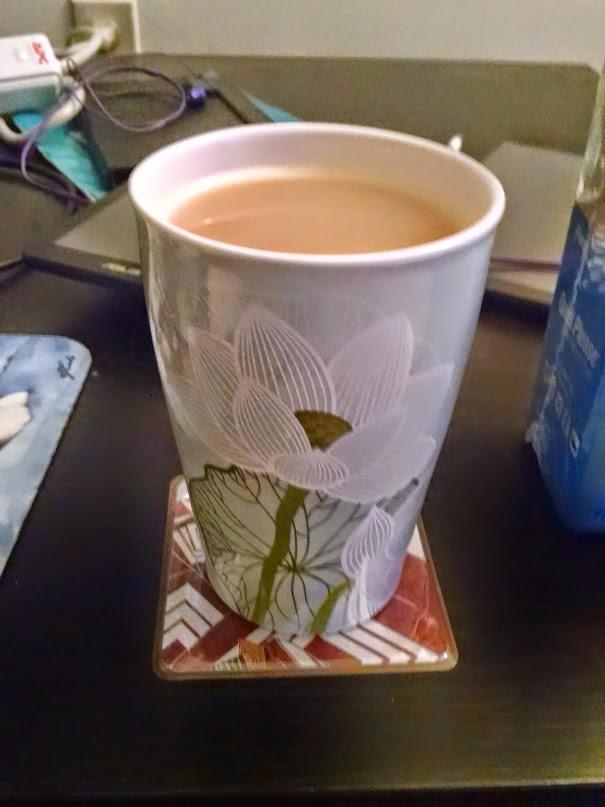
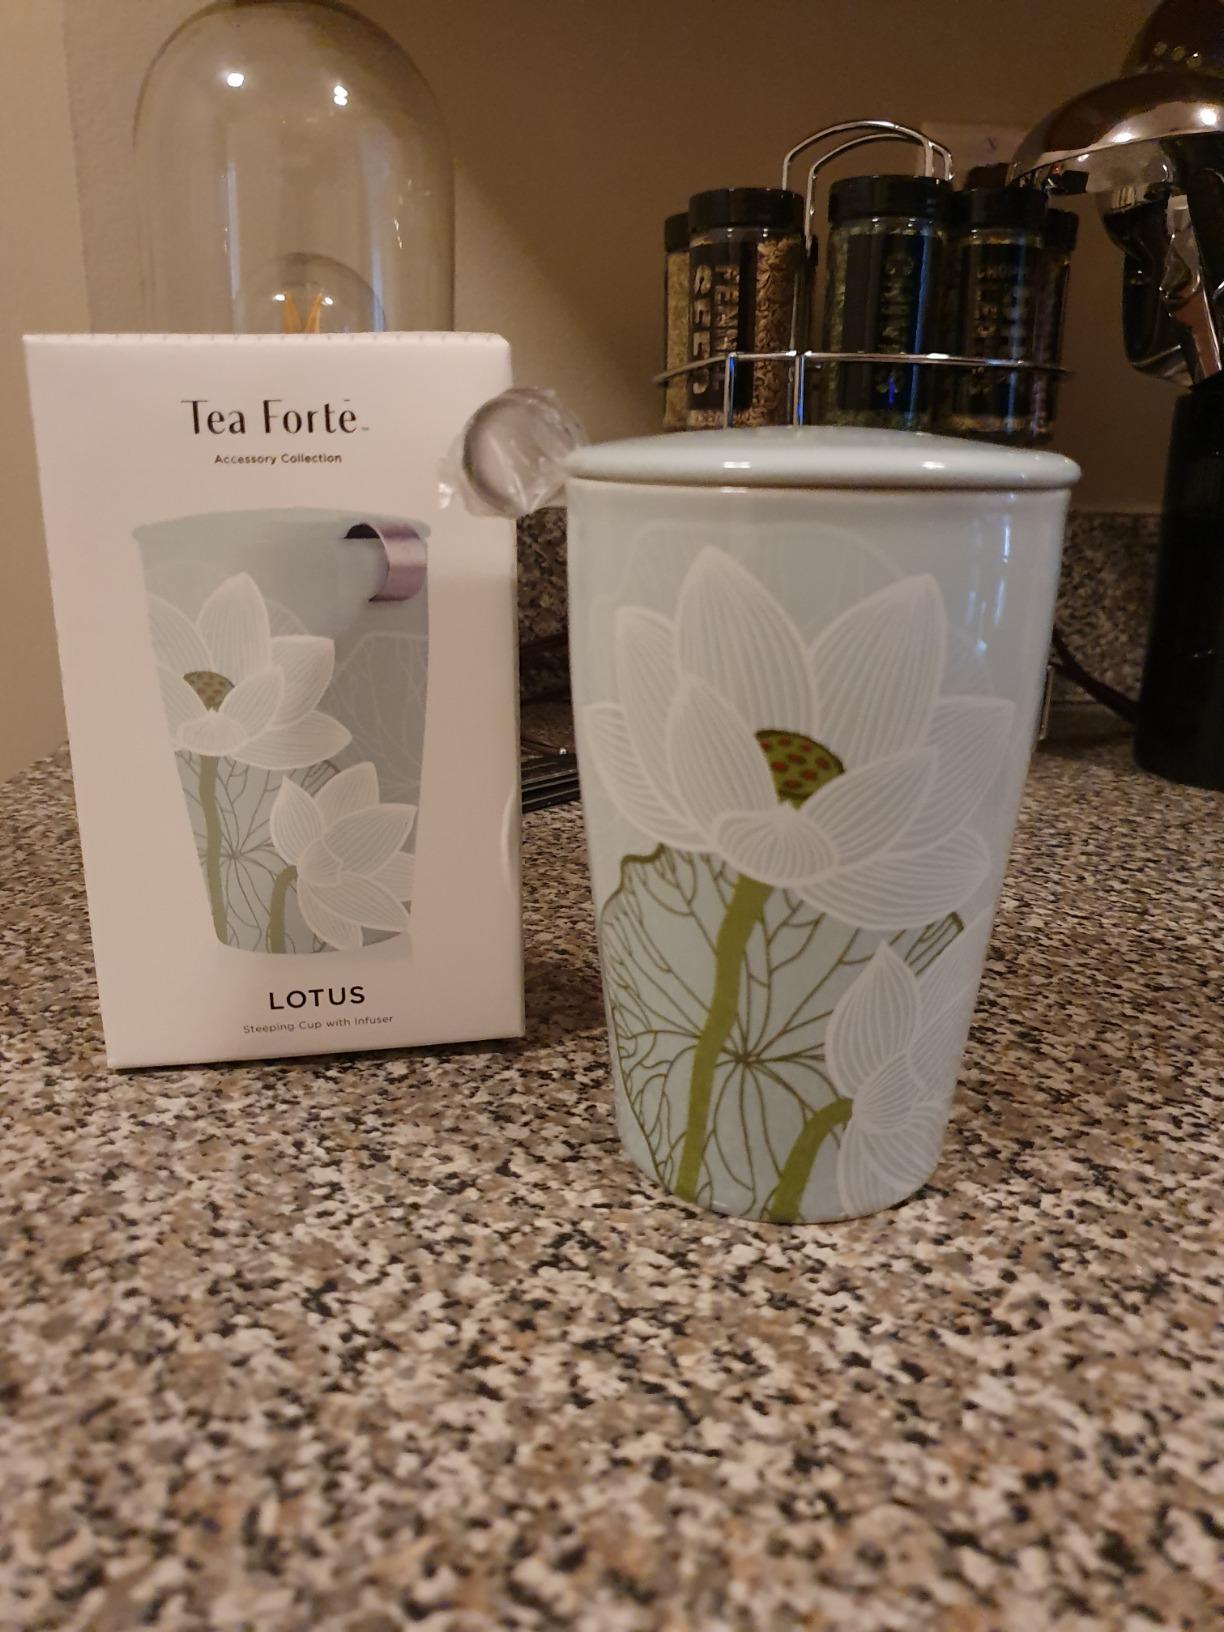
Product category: items_mug
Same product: yes